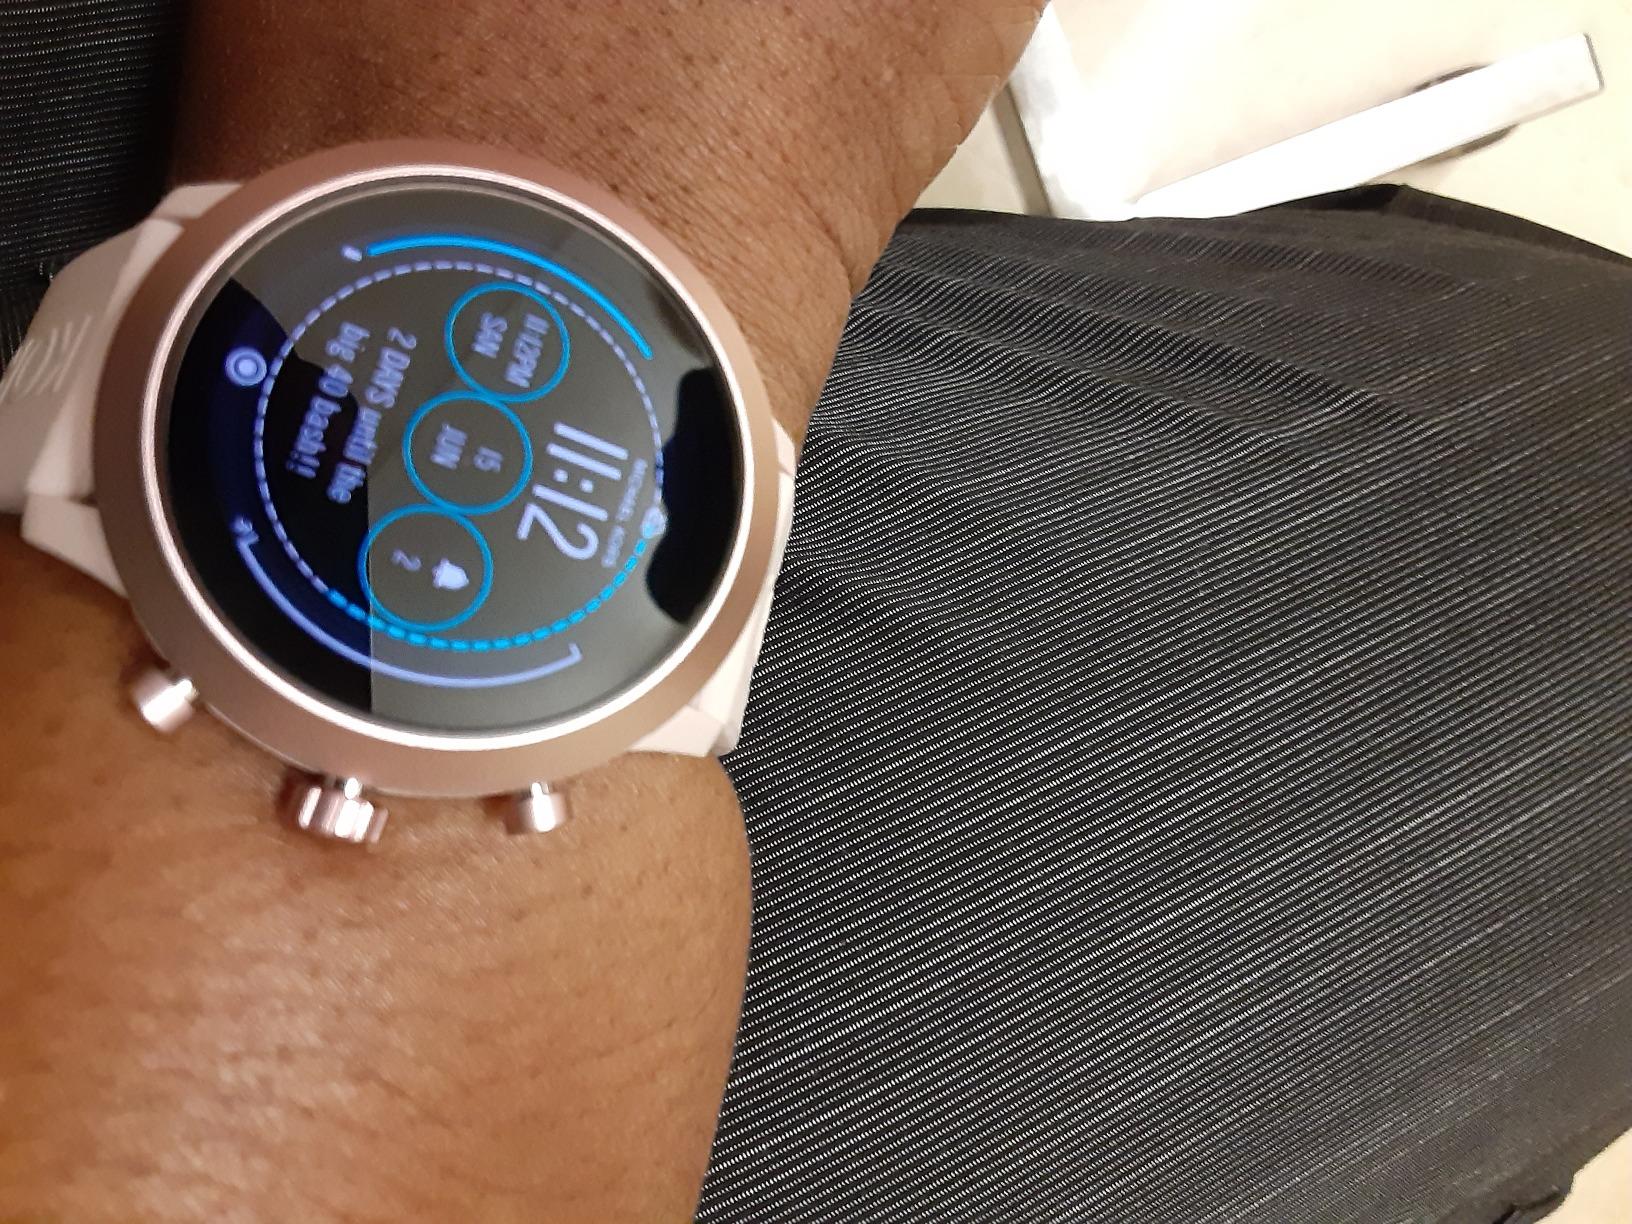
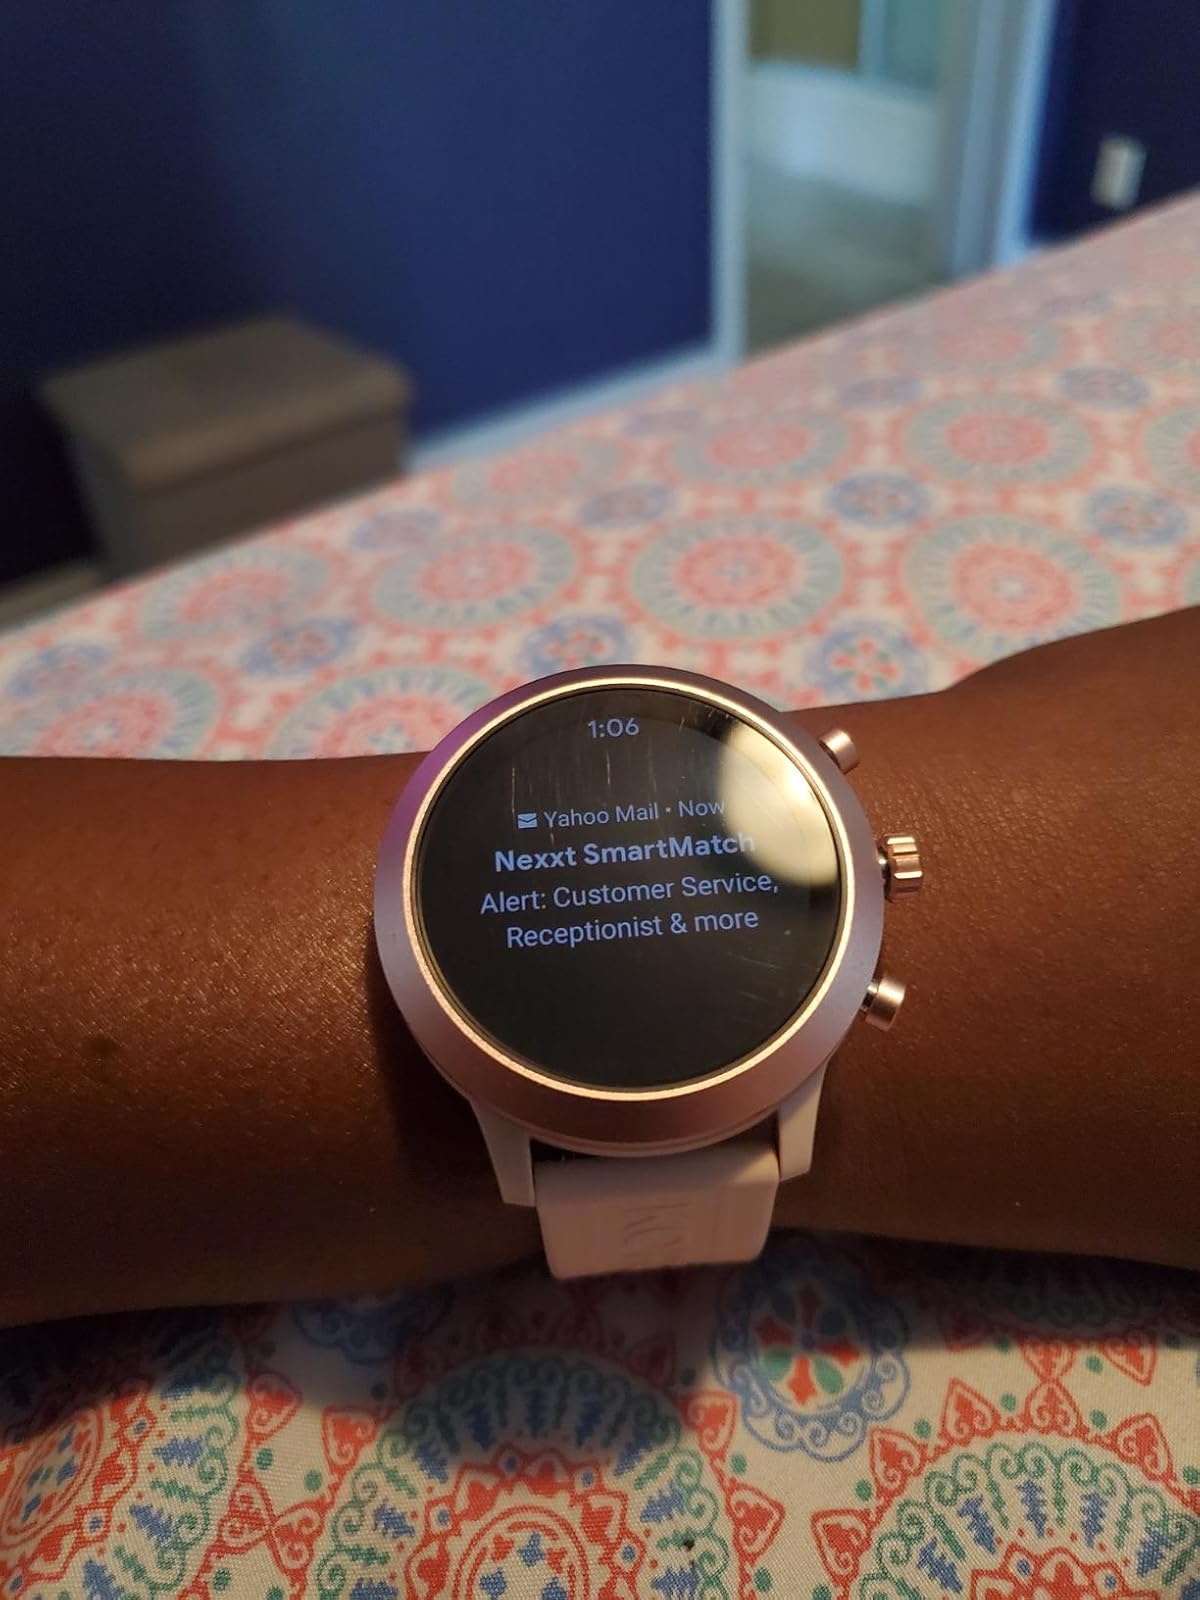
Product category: smartwatch
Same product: yes